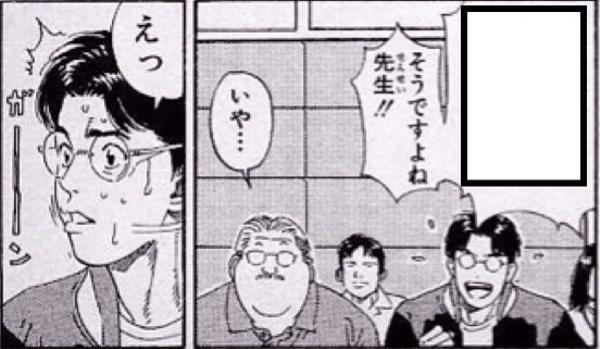
回答: アゴの下やわらか